Apollo 11

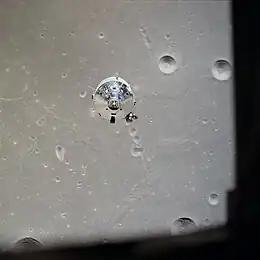
The top of the silvery command module is seen over a grey, cratered lunar surface

The ascent stage of LM-5 "Eagle" arrived at the Kennedy Space Center on January 8, 1969, followed by the descent stage four days later, and CSM-107 "Columbia" on January 23. There were several differences between "Eagle" and Apollo 10's LM-4 "Snoopy"; "Eagle" had a VHF radio antenna to facilitate communication with the astronauts during their EVA on the lunar surface; a lighter ascent engine; more thermal protection on the landing gear; and a package of scientific experiments known as the Early Apollo Scientific Experiments Package (EASEP). The only change in the configuration of the command module was the removal of some insulation from the forward hatch. The CSM was mated on January 29, and moved from the Operations and Checkout Building to the Vehicle Assembly Building on April 14.